Kahaani

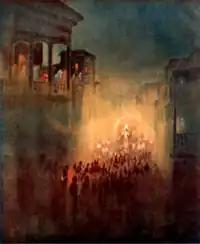
A painting by Gaganendranath Tagore depicting the color inspiration of the film

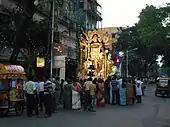
Contemporary Durga Idol procession in Kolkata, 2016

Durga Puja, the autumnal festival to worship goddess Durga, plays a prominent role in the story. The allegorical yearly return of goddess Durga to slay the demon Mahishasura is alluded to at the end of the film. According to Uddalak Mukherjee of "The Telegraph", "Durga Puja, with its paraphernalia of idols, immersion processions, "pandals", even an entire crowd of women draped in white "saris" with red borders, is central to the film's ... visual aesthetic." A review in Rediff.com praised the depiction of the festivities in Kolkata, a city well known for its celebration of Durga Puja.